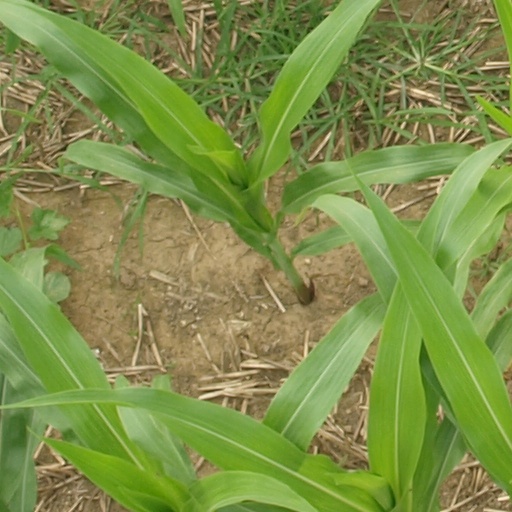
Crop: maize; corn